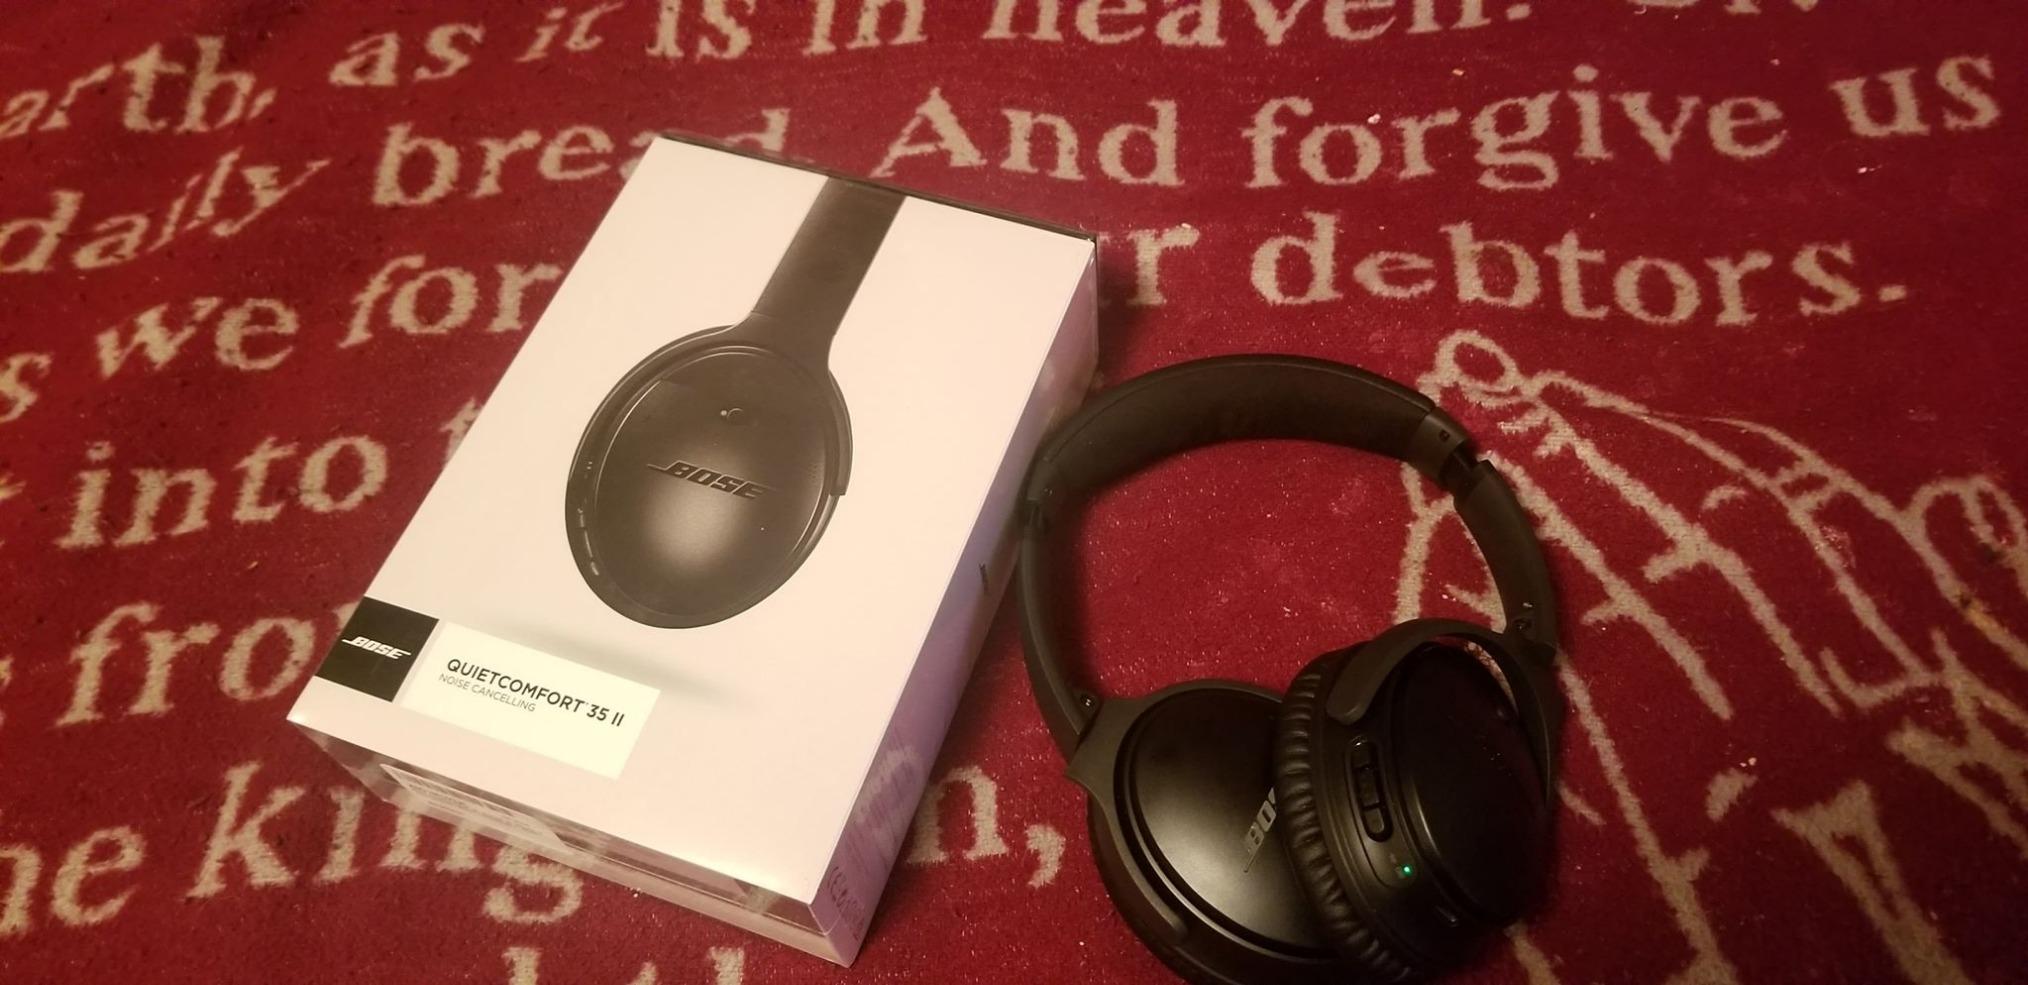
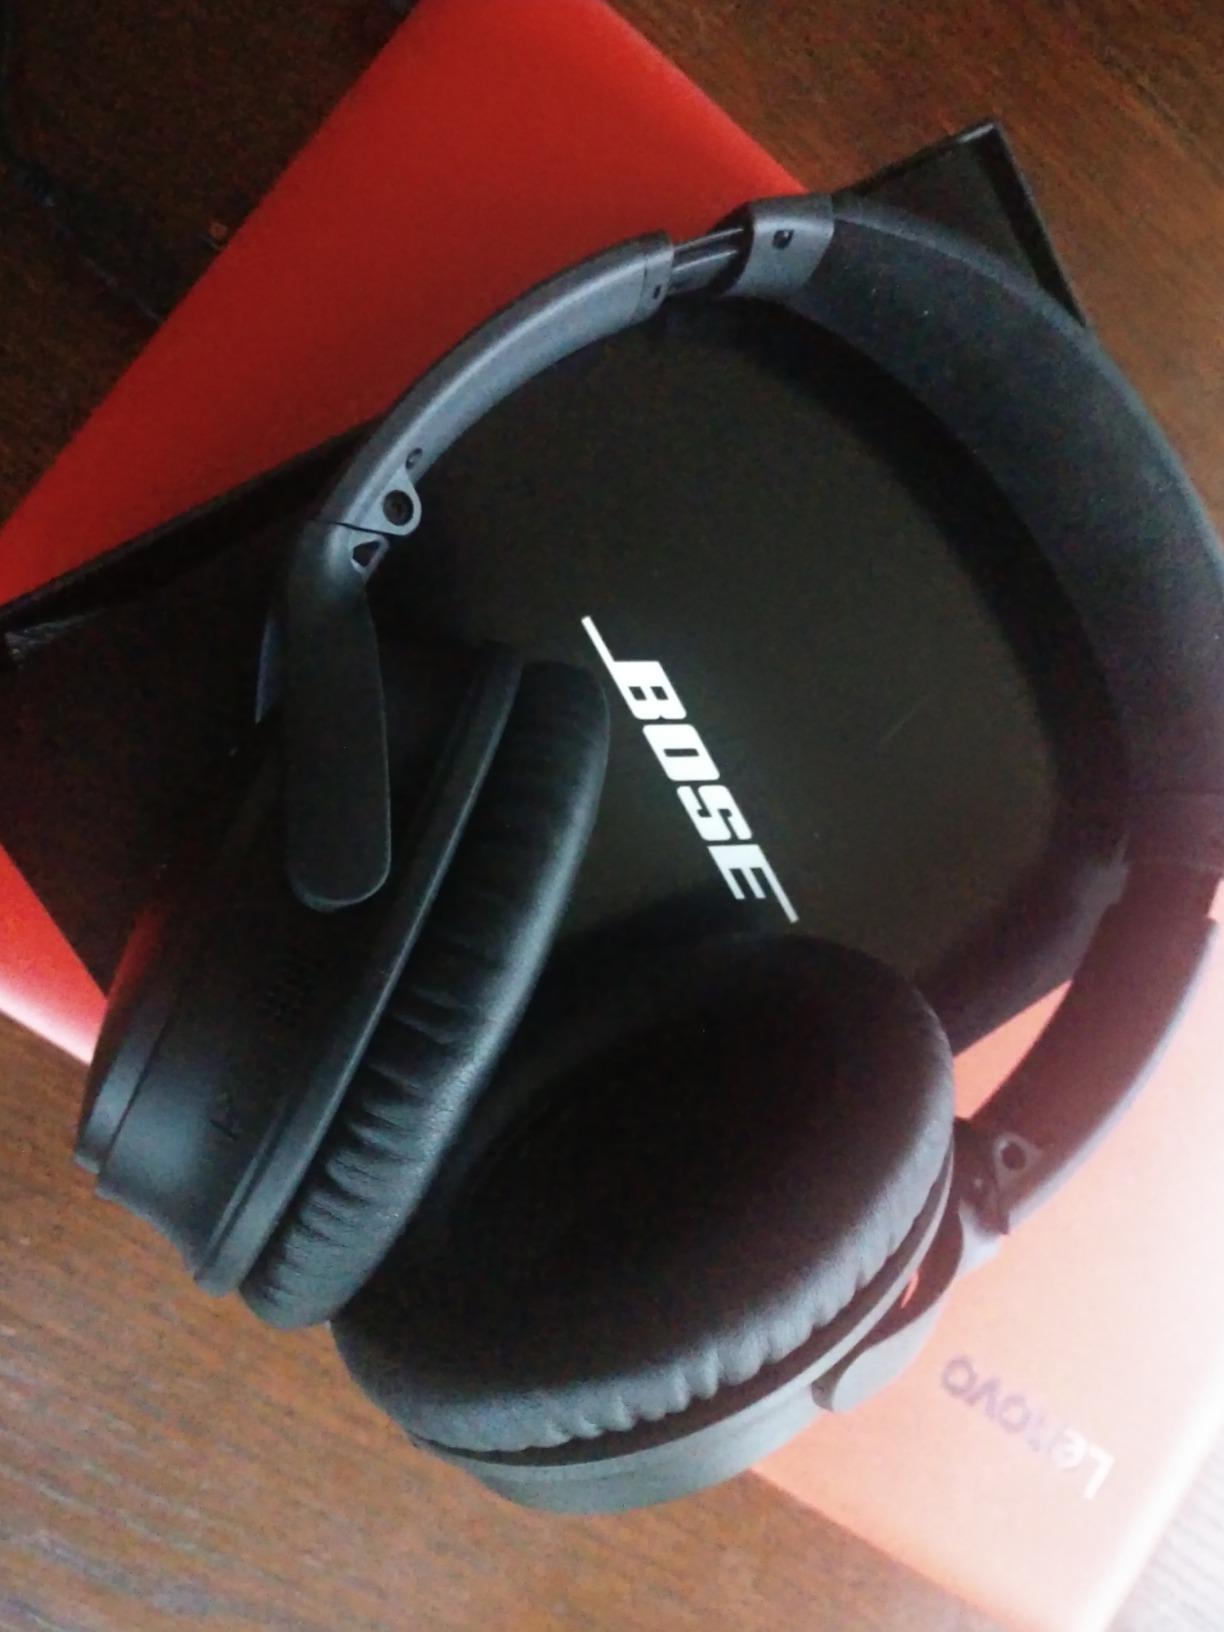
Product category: headphones
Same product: yes